2014 All-Ireland Senior Hurling Championship final

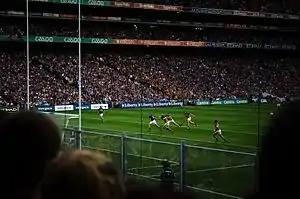
2014 All-Ireland Hurling Final: Kilkenny v Tipperary at Croke Park

It was the sixth successive year that the counties had played each other in the championship, with Kilkenny winning 4 times.